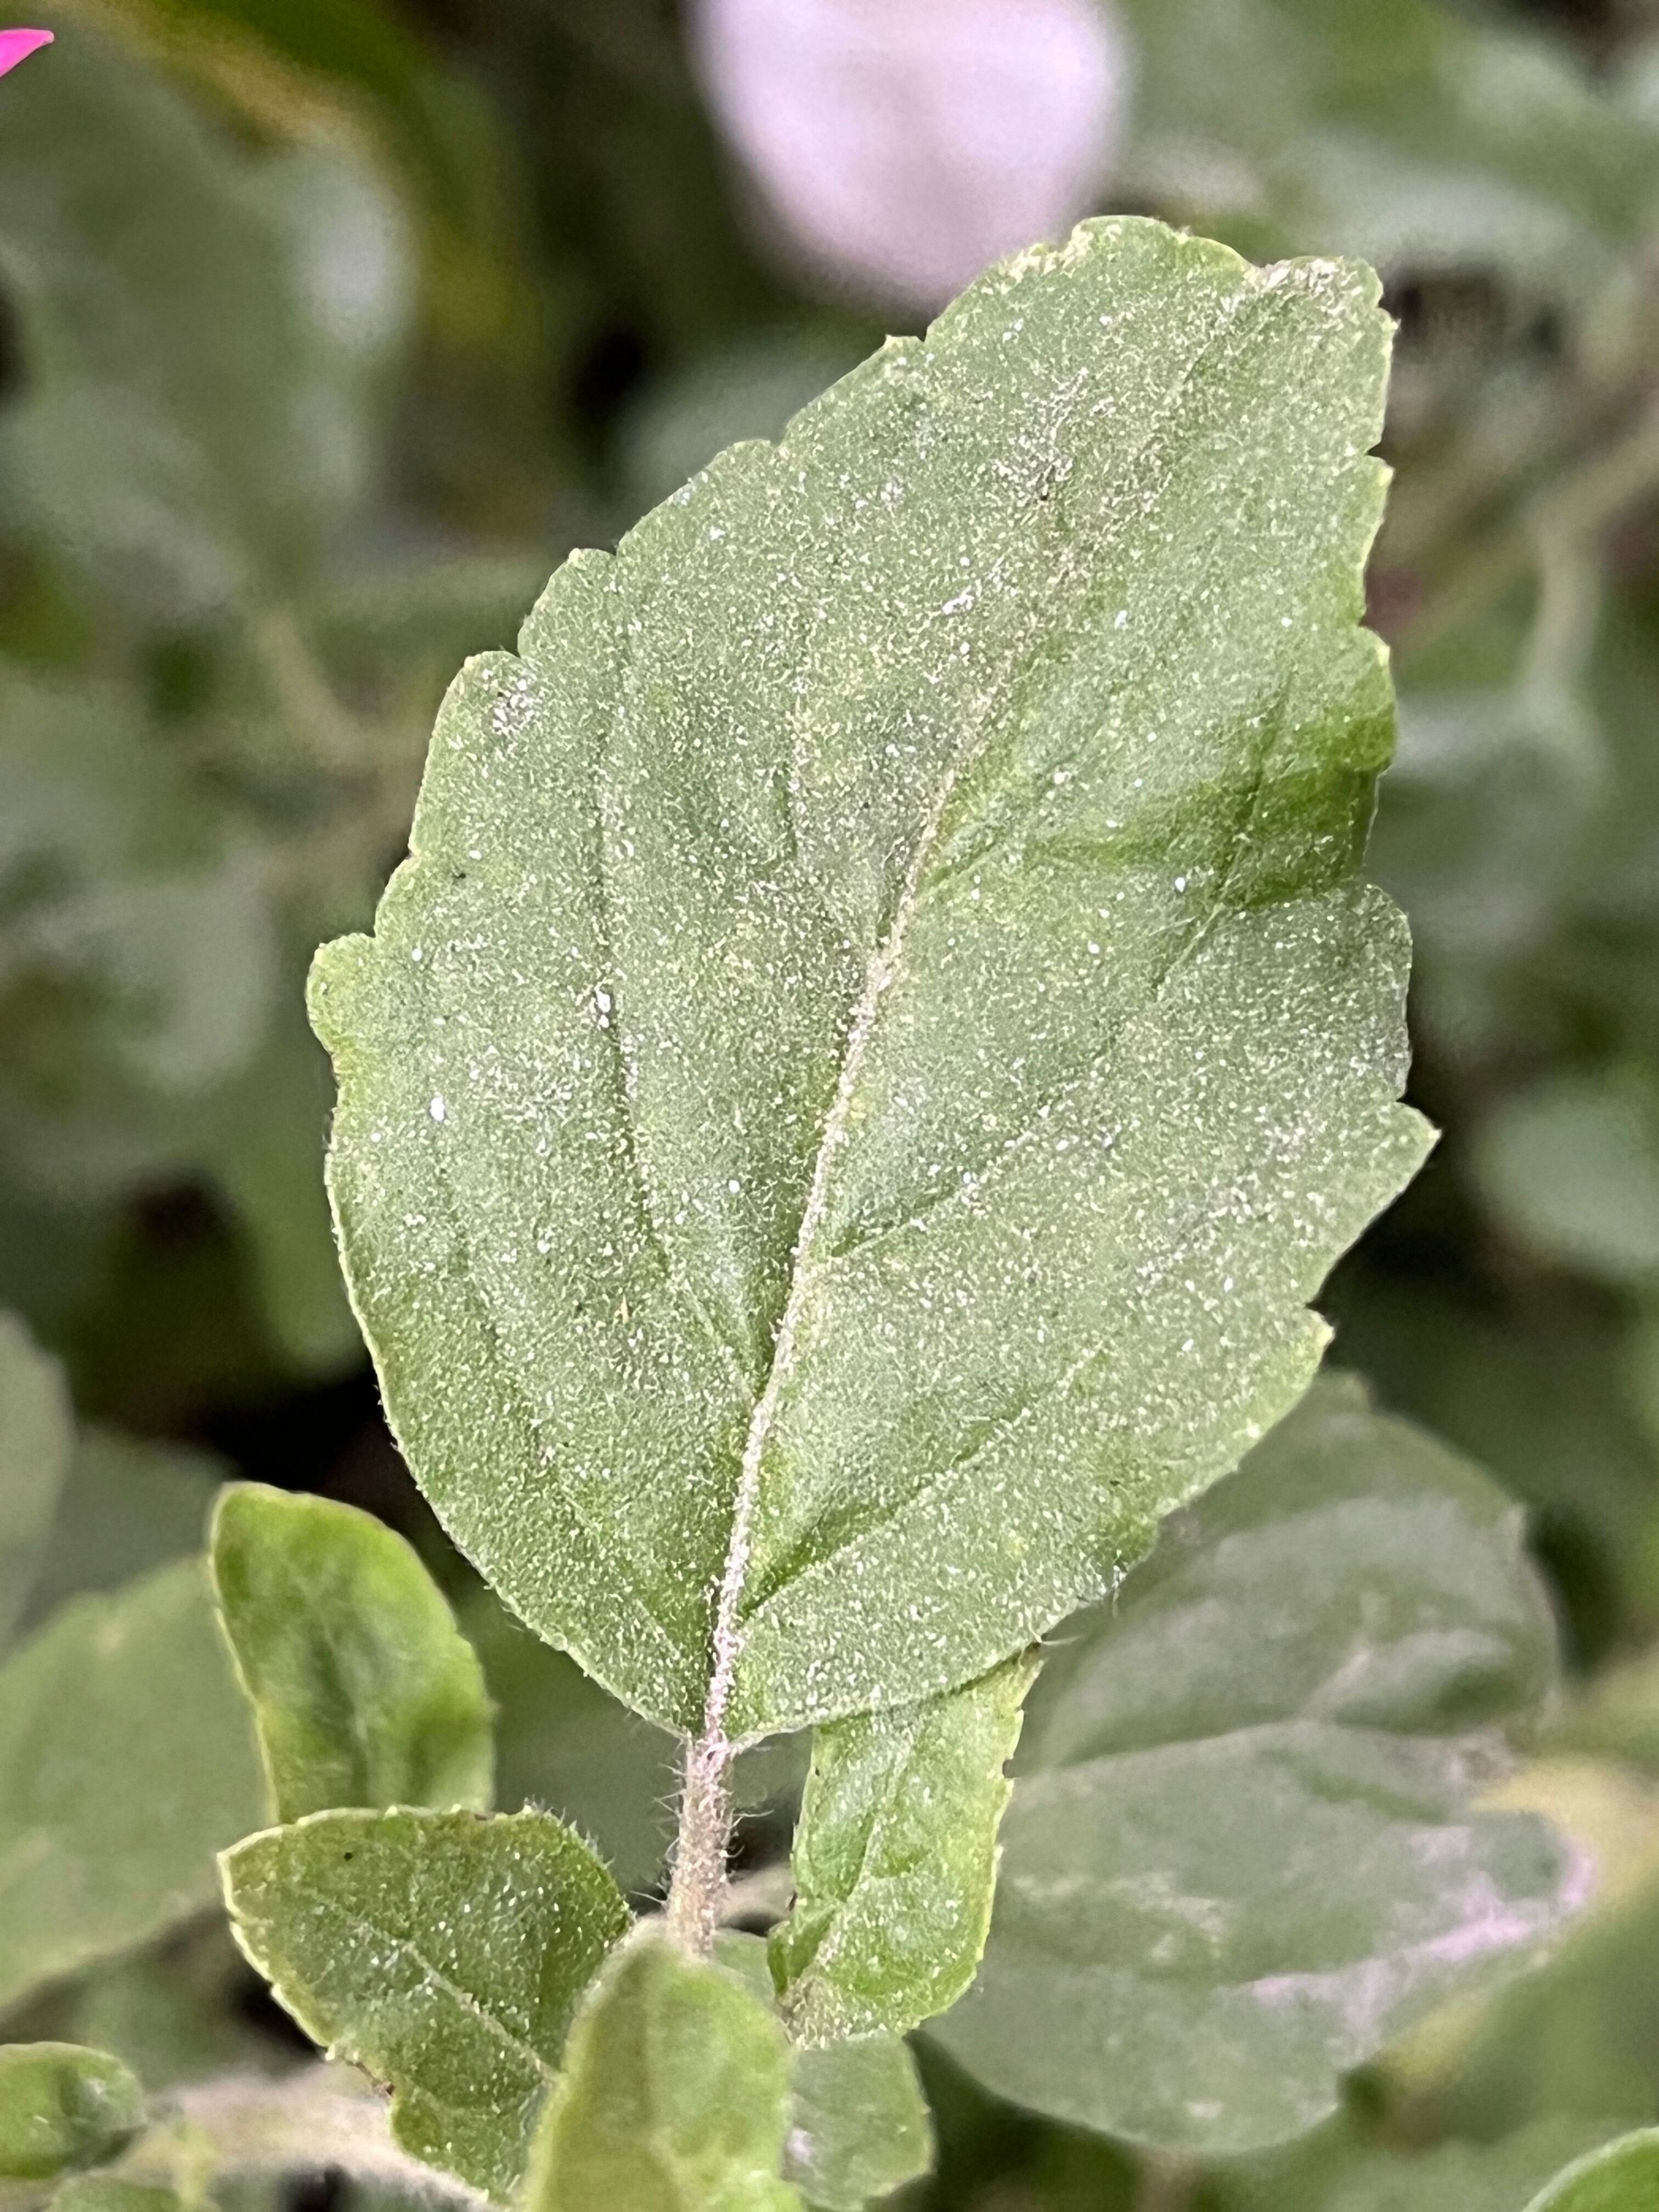
Plant species: ocimum-tenuiflorum